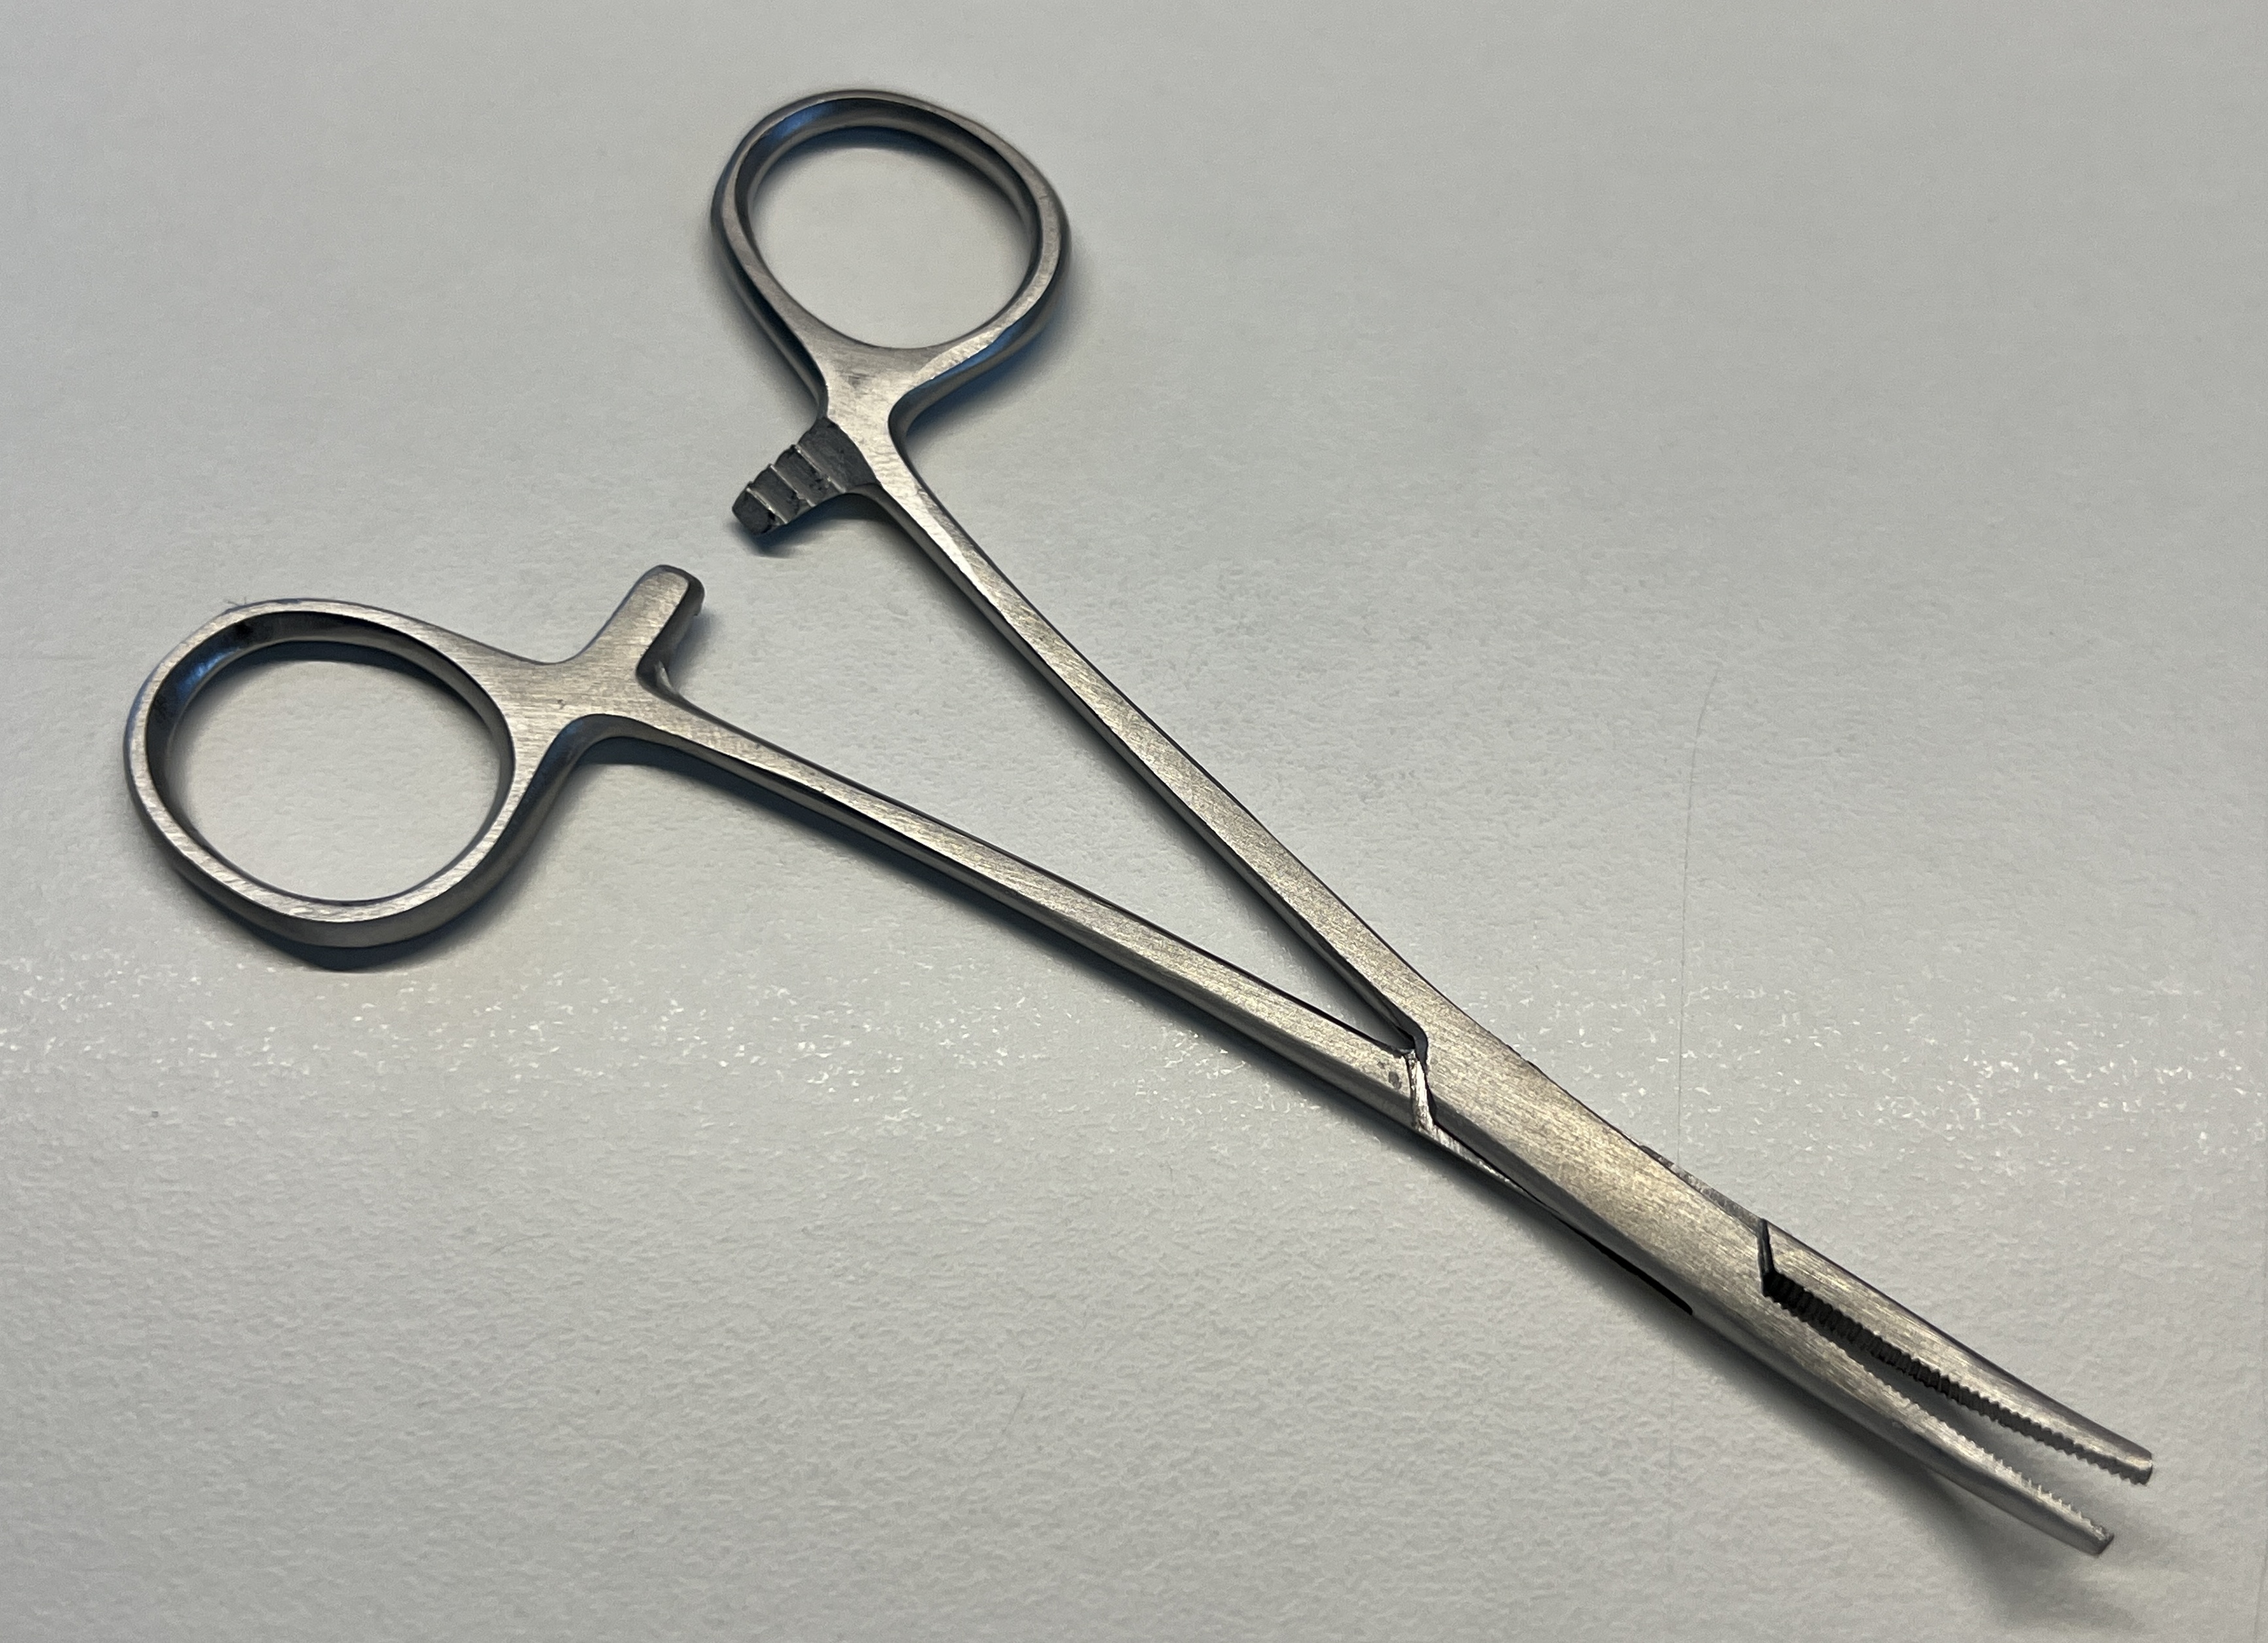
Hinged instrument state: open